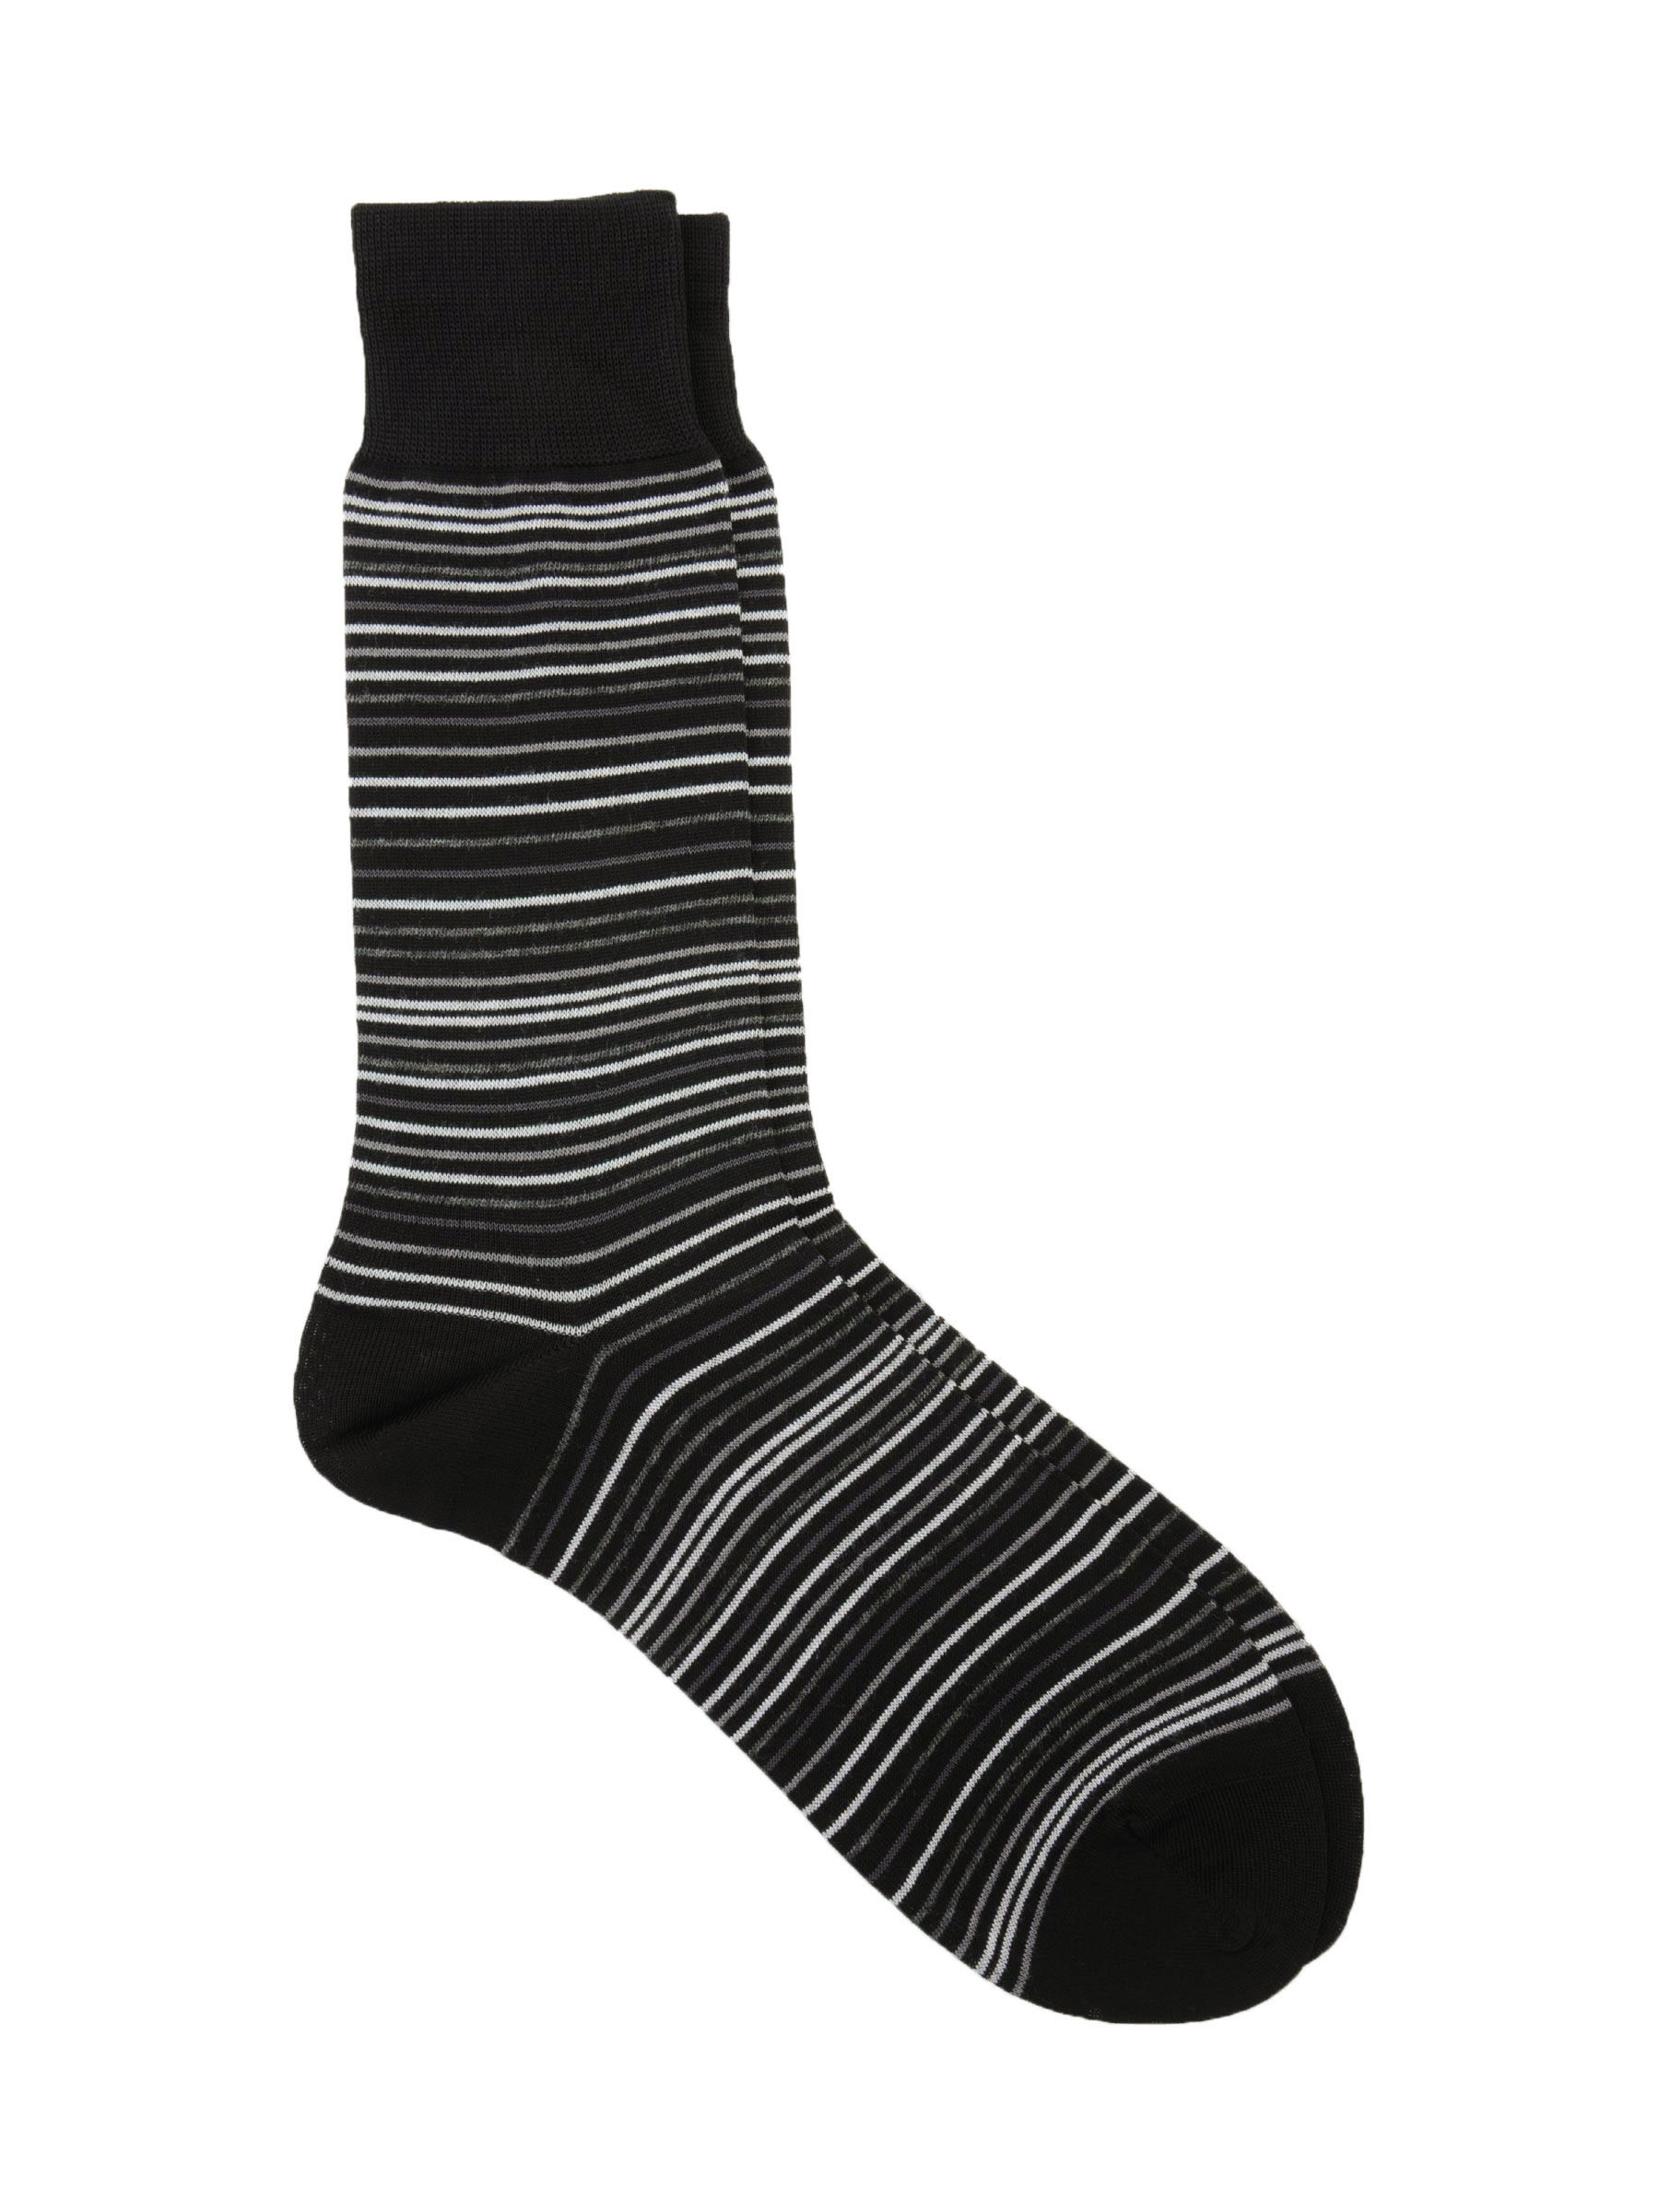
Reid & Taylor Men Stripes Black Socks
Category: Accessories / Socks / Socks
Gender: Men
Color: Black
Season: Summer 2016
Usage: Casual